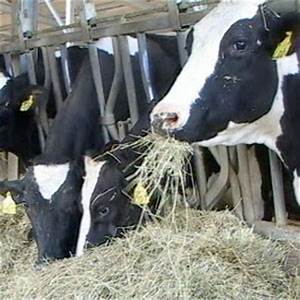
Label: mucca